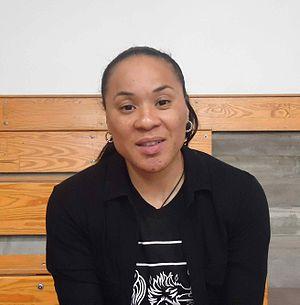
Dawn Staley, née le 4 mai 1970 à Philadelphie, est une joueuse et entraineuse américaine de basket-ball. Elle possède l'un des plus beaux palmarès du basket-ball féminin avec trois titres aux Jeux olympiques, deux titres titres mondiaux et en tant qu'entraineuse un titre de championne NCAA.